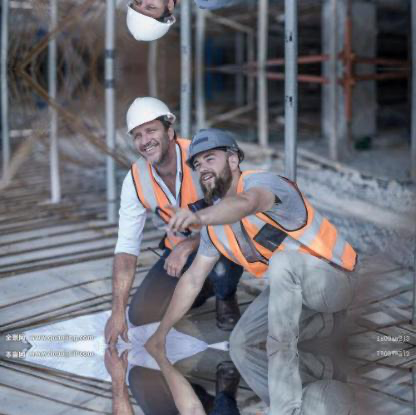
Objects in the image:
label: helmet
label: helmet
label: helmet
label: helmet